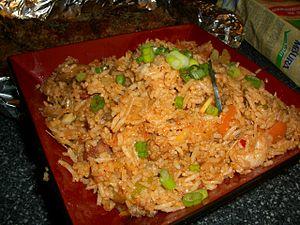
Le nasi goreng, qui signifie littéralement « riz frit » en indonésien et en malais est, comme son nom l'indique un plat de riz frit dans de l'huile, assaisonné de kecap manis, d'échalote, d'ail, de tamarin, accompagné d'autres ingrédients, comme de l'œuf, du poulet et des crevettes. Bien que ce plat soit très emblématique de la cuisine indonésienne, il est aussi très populaire en Malaisie, à Singapour et aux Pays-Bas.